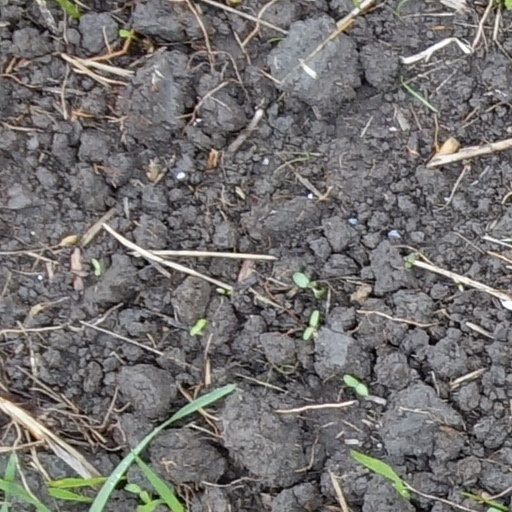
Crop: wheat